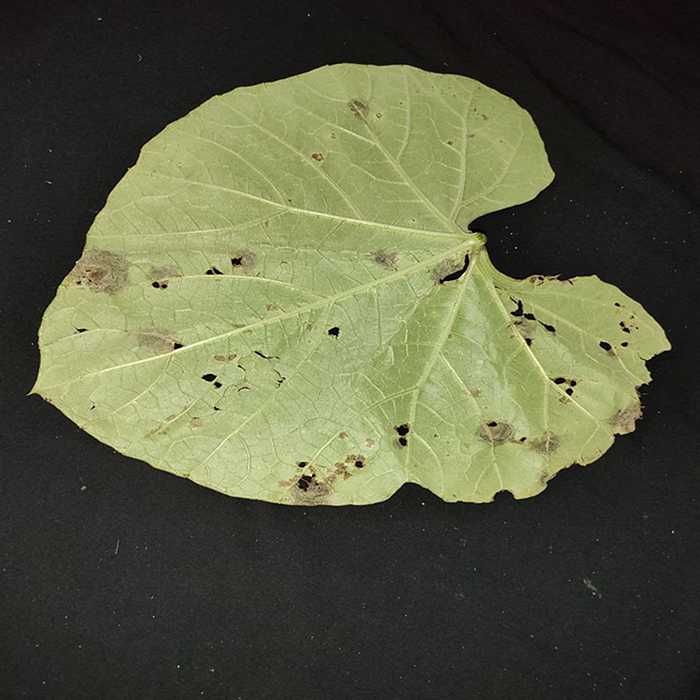
Plant: Bottle gourd
Label: Anthracnose